Role of women in the Nicaraguan Revolution

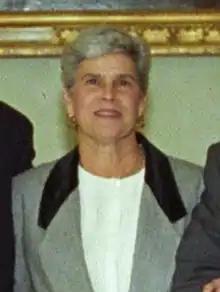
Violeta Chamorro

Similar to the organizations made by Sandinista women, the female members of the Contras created organizations to aid women who had lost husbands and children in the conflict. The Committee of Mothers of the Resistance (Comité de Madres de la Resistencia) was formed in an effort to obtain war pensions from the government. The women of the Sandinista and Contra movement worked together. In 1993, groups of Sandinista and Contra women merged to form an organization with the goal to attempt reconciliation; the organization was called the Association of Mothers and Victims of War. This organization managed to obtain pensions for a small number of women. It also funded and completed joint development projects.